Romeo Kapudija

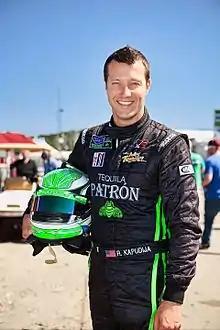
Driver photo

Romeo Kapudija (born 20 May 1970) is an American-Croatian professional race car driver from Chicago, Illinois.